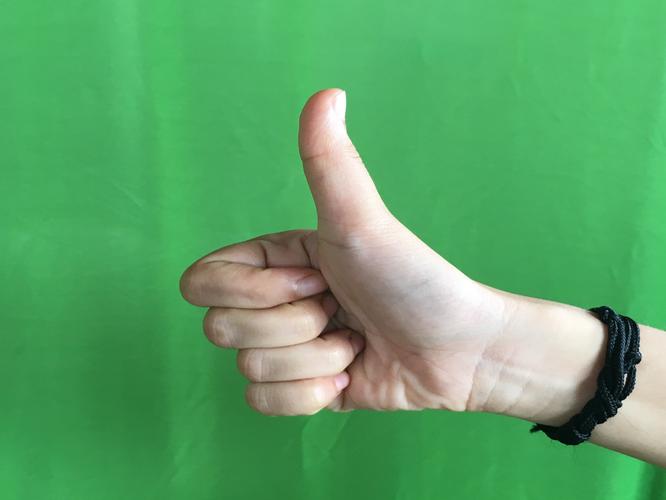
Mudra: Sikharam
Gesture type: single_hand